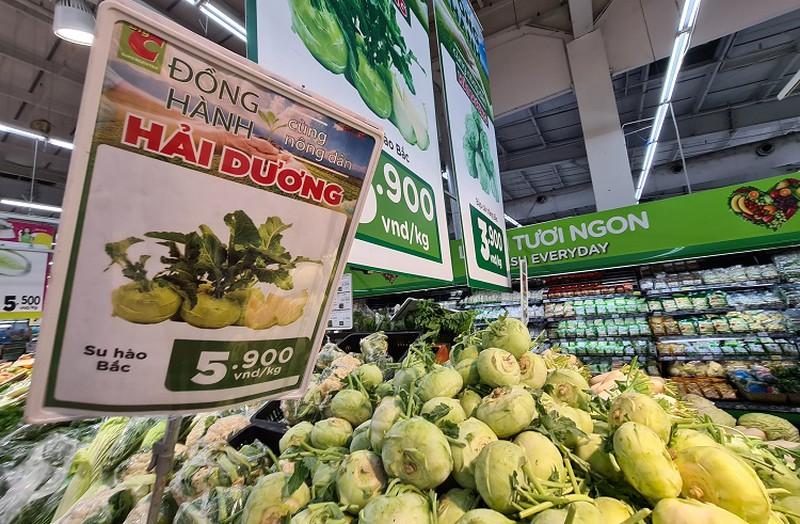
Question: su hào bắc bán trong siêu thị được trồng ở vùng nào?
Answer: su hào được trồng ở hải dương